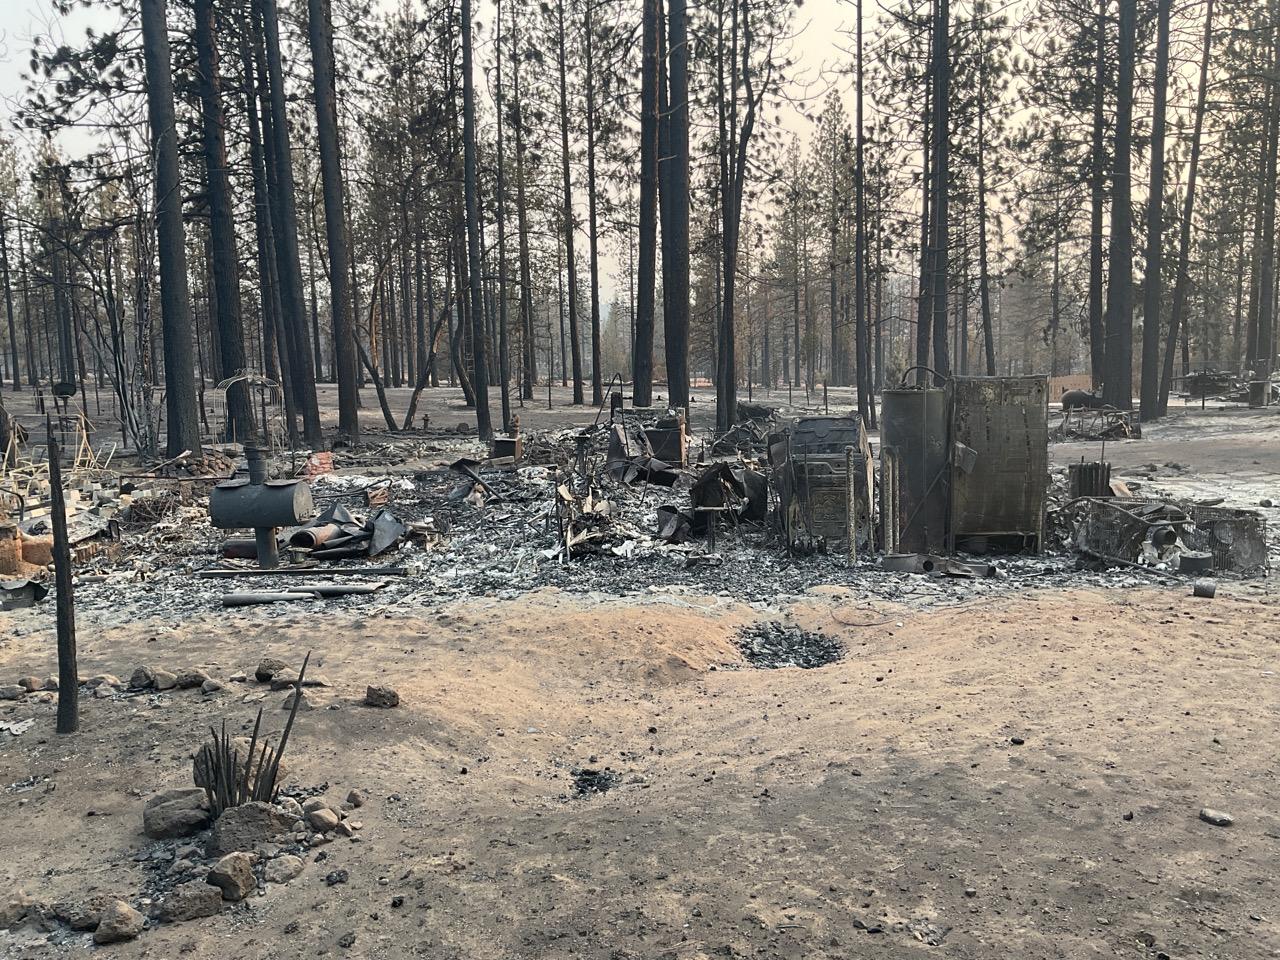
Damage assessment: destroyed